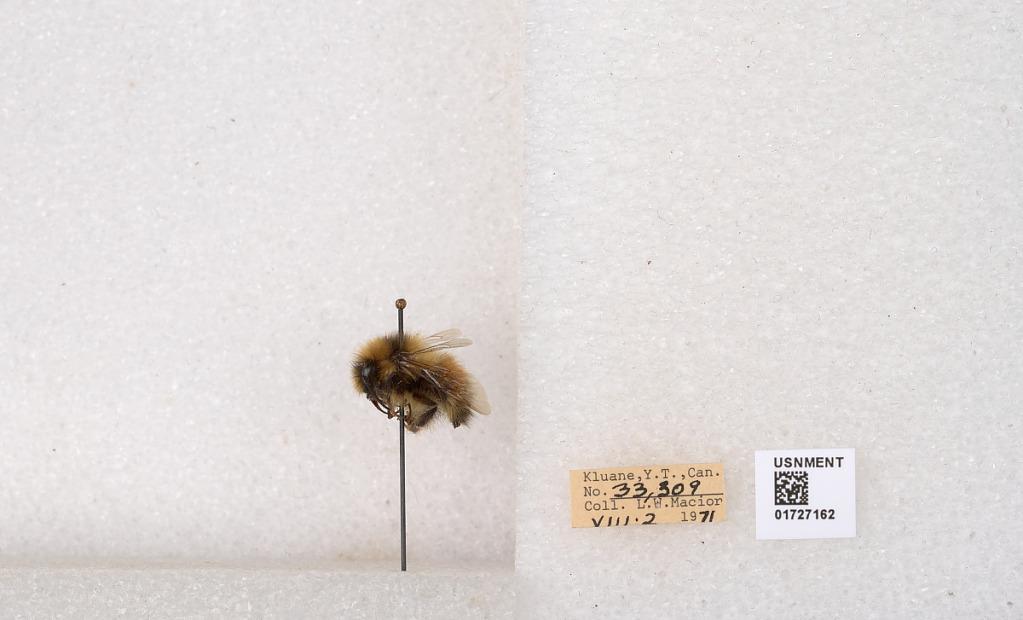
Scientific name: Bombus (Pyrobombus) sylvicola Kirby
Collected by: L. Macior
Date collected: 1971-8-2
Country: Canada
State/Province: Yukon Teritory
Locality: Kluane National Park and Reserve
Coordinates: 60.7493, -139.504